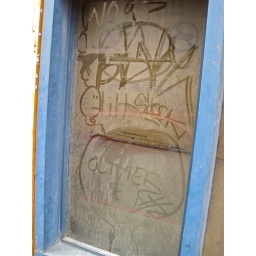
A dirty window in London's Shoreditch neighborhood has graffiti written in the dust. So fleeting...